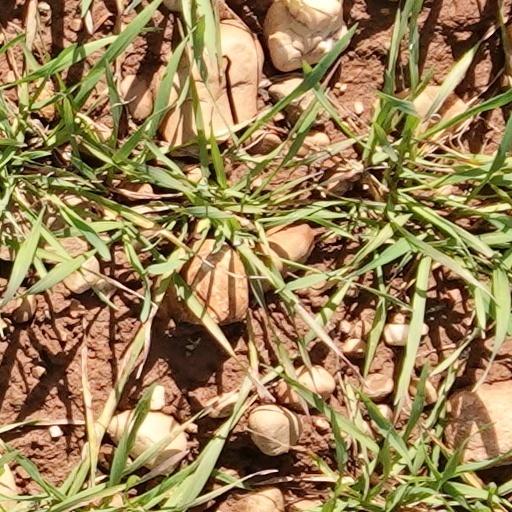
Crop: wheat